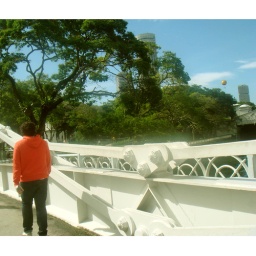
bridge over troubled water